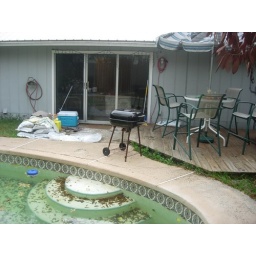
Recessed area in front of sliding glass doors could hold water on heavy rain periods